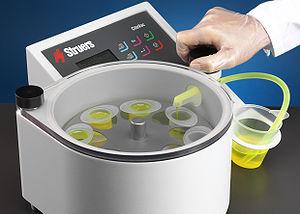
La métallographie est la technique consistant à déterminer la microstructure d'un métal en l'observant avec un microscope optique. On peut déterminer ainsi la nature de la structure, la répartition des phases, la taille de grains et leurs formes, la nature et la teneur des inclusions, la présence d’un éventuel traitement thermique, la direction des lignes de glissement, dans le cas d'un échantillon déformé ou encore les traitements de surface. L'observation simple d'un objet métallique ne donne pas de renseignement particulier hormis l'état de surface.